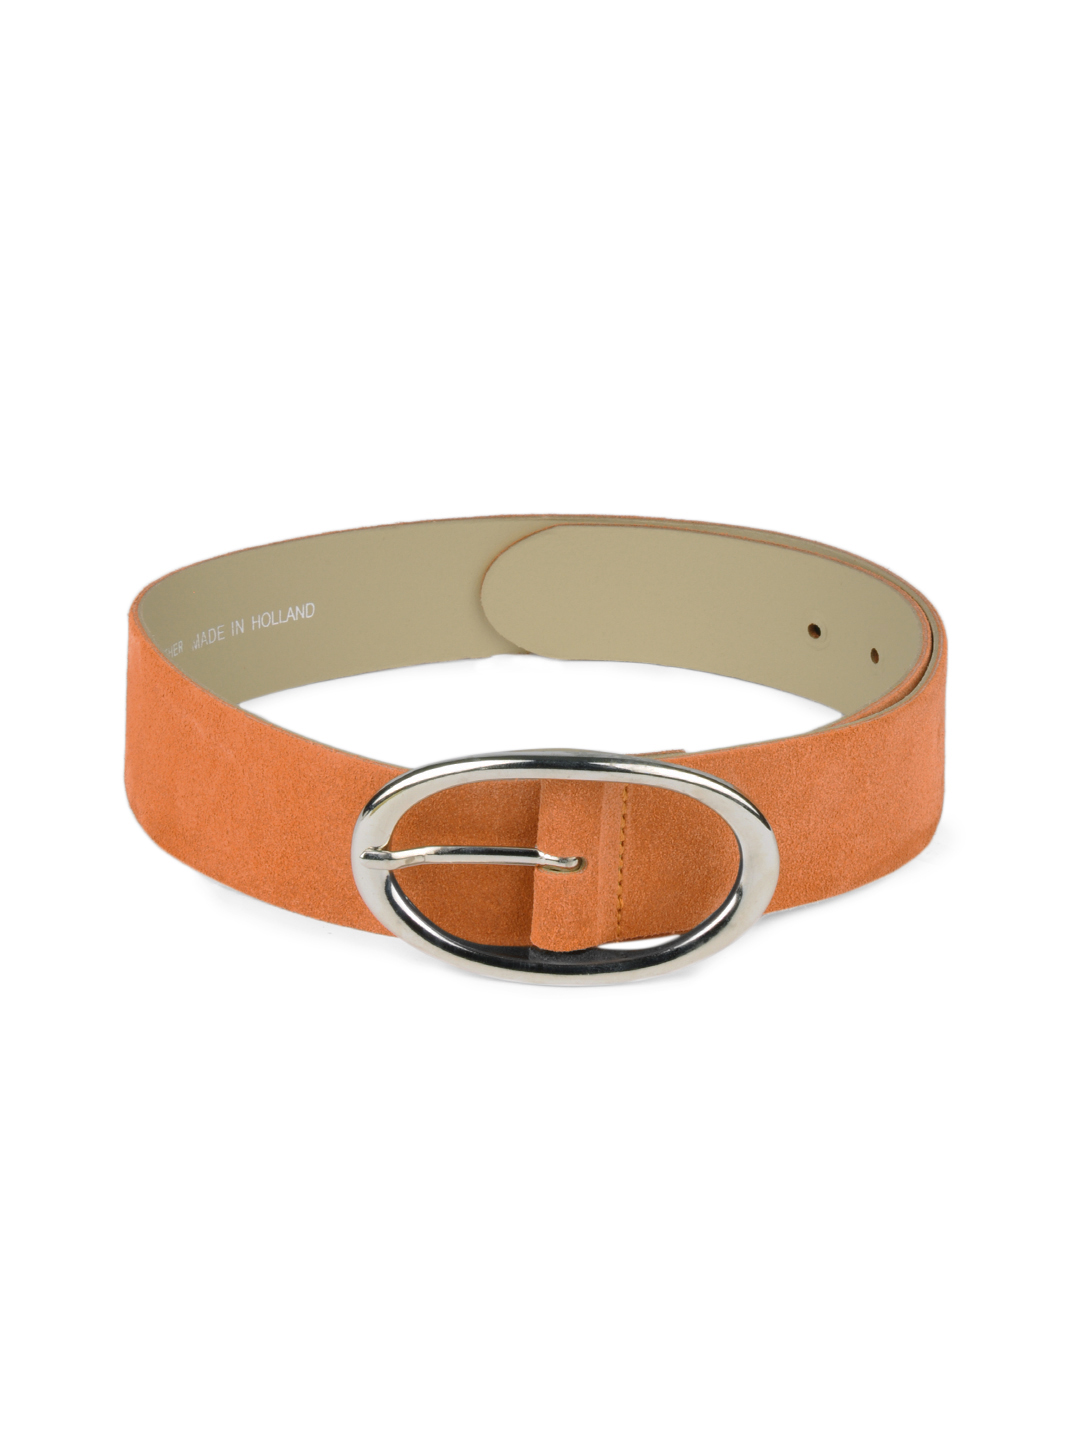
French Connection Women Orange Belt
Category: Accessories / Belts / Belts
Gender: Women
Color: Orange
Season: Summer 2012
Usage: Casual